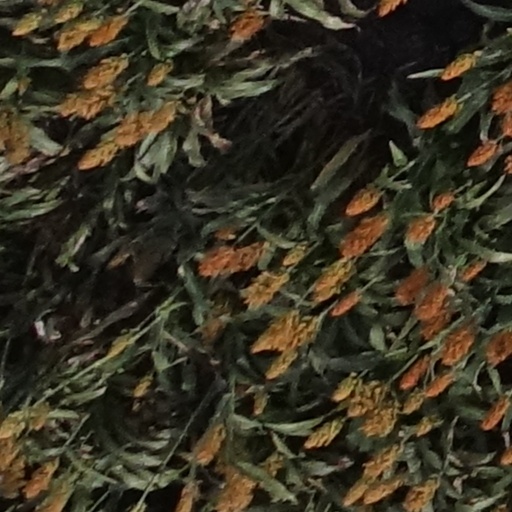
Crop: sorghum